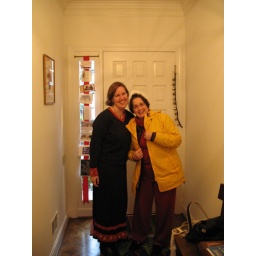
Todd arrives in Santa hat and yellow duck raincoat!